Gustaf Ankarcrona

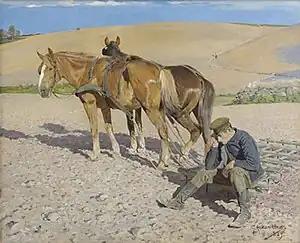
Resting (1889)

He felt that homes should be intimately connected to their environment, and that each parish should preserve at least one old farm as a cultural center. His personal contribution to that project was the in Tällberg, which he bought in 1908. Later, he bought several other old buildings which he had transported to there and rebuilt. The Holen served as both a museum and his personal residence. He also became interested in , a local form of wallpaper painting, and grew quite knowledgeable on the subject, but published very little.